Title of show

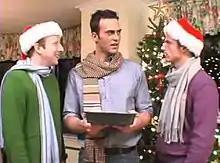
Cheyenne Jackson (center) on "the [title of show] show" with Hunter Bell (left) and Jeff Bowen (right)

"The [title of show] show" is a video blog by the creators of "[title of show]". It documents the musical's progress to Broadway. Guest actors Barrett Foa, Sean Palmer, Sierra Boggess, Lin-Manuel Miranda, Kerry Butler, Lea Michele, Gideon Glick, Jonathan Groff, Ann Harada, director of "[title of show]" Michael Berresse and Cheyenne Jackson appear on the "[title of show] show".